Georgian society in Jane Austen's novels

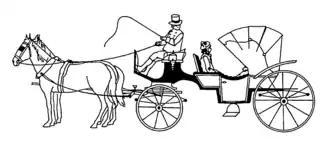
The "barouche" was the fashionable carriage of the time.

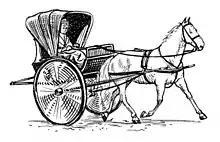
"Gig", drawn by one horse.

Average speed for carriages of this time was seven miles an hour. When general Tilney left Bath for Northanger, his 'handsome, highly-fed four horses' performed the journey of thirty miles at a sober pace, broken into two stages with a two hours' rest in between. Even then, roads could be in poor state, as remarked by Mrs Norris, between Mansfield and Sotherton ("Mansfield Park"), or even snowy. Normally only the privileged who earned seven hundred to a thousand pounds a year could afford a carriage, and driving sporting gigs and curricles was largely the preserve of the fashionable, elite male.